T. S. Eliot

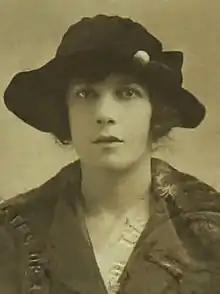
Vivienne Haigh-Wood Eliot, passport photograph from 1920

Before leaving the US, Eliot had told Emily Hale that he was in love with her. He exchanged letters with her from Oxford during 1914 and 1915, but they did not meet again until 1927. In a letter to Aiken late in December 1914, Eliot, aged 26, wrote: "I am very dependent upon women (I mean female society)." Less than four months later, Thayer introduced Eliot to Vivienne Haigh-Wood, a Cambridge governess. They were married at Hampstead Register Office on 26 June 1915.